White horses in mythology

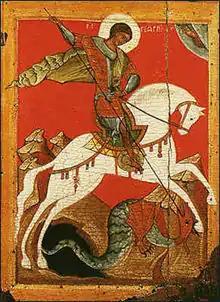
A 15th-century icon of St. George from Novgorod.

In the New Testament, the Four Horsemen of the Apocalypse include one seated on a white horse and one on a pale horse – the "white" horse carried the rider Conquest (traditionally, Pestilence) while the "pale" horse carried the rider Death. However, the Greek word "chloros", translated as "pale," is often interpreted as sickly green or ashen grey rather than white. Later in the Book of Revelation, Christ rides a white horse out of heaven at the head of the armies of heaven to judge and make war upon the earth.